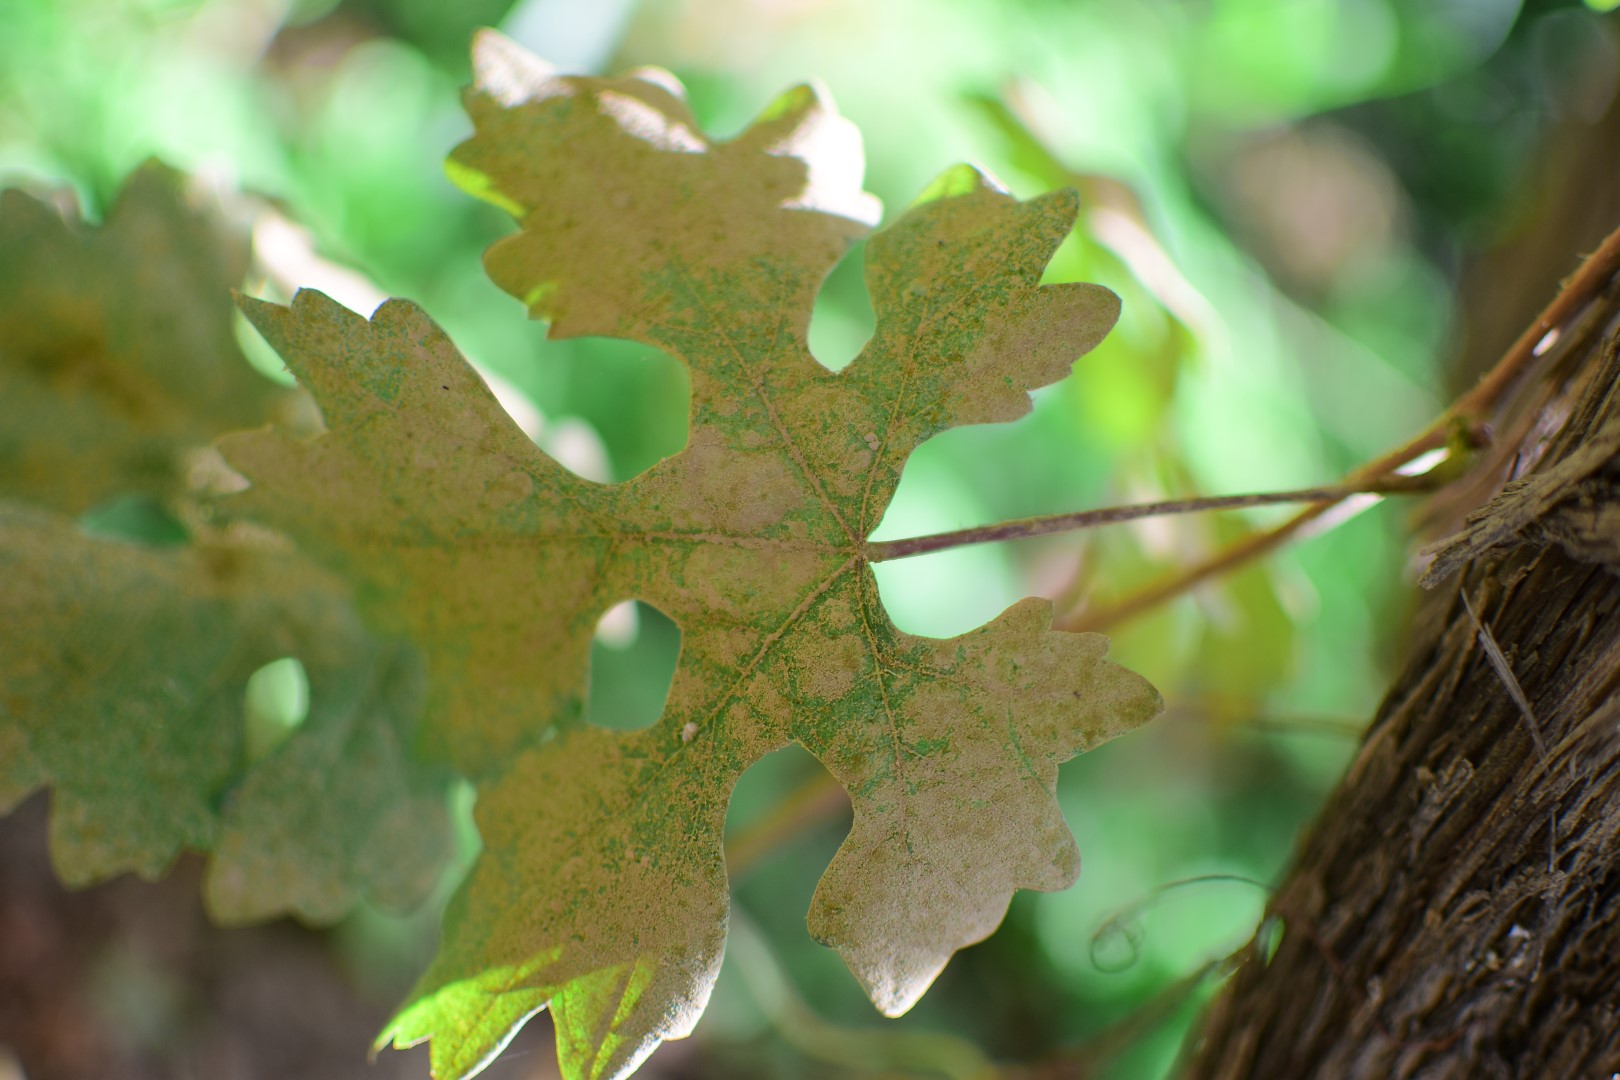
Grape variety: Shdah